Urmia

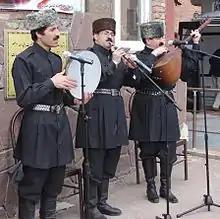
An Ashik music group

The city has been home to various ethnic groups during its history. The population of Urmia in the early Islamic period was Christian. In late 19th century, George Curzon reported a population of 30 to 40 thousand people, chiefly Afshars, Nestorians, Jews, and Armenians, while other sources also referred to an additional Persian community. At the beginning of the 20thcentury, the city had a significant Christian minority (Assyrians and Armenians). According to Macuch, and Ishaya, the city was the spiritual capital of the Assyrians, who were influenced by four Christian missions that had been established in the city in the period from 1830 to the end of World War I. A large number of the Assyrians and Armenians were killed in 1914 during the Armenian and Assyrian genocides, which resulted in a change in the city's demographics. In the fourteenth edition of Encyclopædia Britannica from 1929, the town's population was roughly estimated to be 45 thousand before the war, mainly being Turkish with Armenian and Nestorian minorities. During the era of Reza Shah Pahlavi, Iranian Assyrians were invited to return to the region, and several thousand did return. There are around 5,000 Assyrians remaining in the city.